The Dog in the Manger

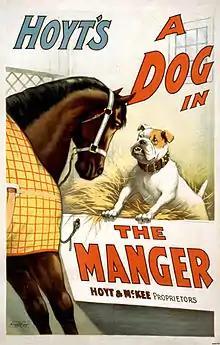
1899 theatre poster for the farce by Charles H. Hoyt

Popular artistic allusions to the fable, or the idiom arising from it, were especially common during the 19th century. Where Lope de Vega had adapted the theme to a problem play in the 17th century, the Belgian composer Albert Grisar used it as the basis for his one-act comic opera of 1855, "Le chien du jardinier". The idiom was also taken up in the US by the successful writer of farces, Charles H. Hoyt, where a horse rather than the more common ox figured on the 1899 poster (see left). The title has also been used in various media since then, but without reference to the fable in publicity or on covers.